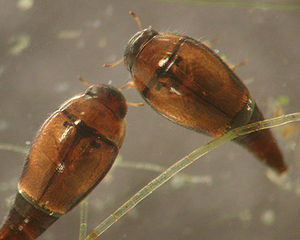
Myxophaga
Arten Hydroscapha natans
Myxophaga er en underorden af biller, hvor de fleste arter overvejende er meget små. De æder udelukkende eller hovedsagelig alger. De lever mest i vandløb eller sjældnere i fugtig jord i nærheden af strømmende vand. I Danmark er der kun fundet en art, Microporus acaroides.